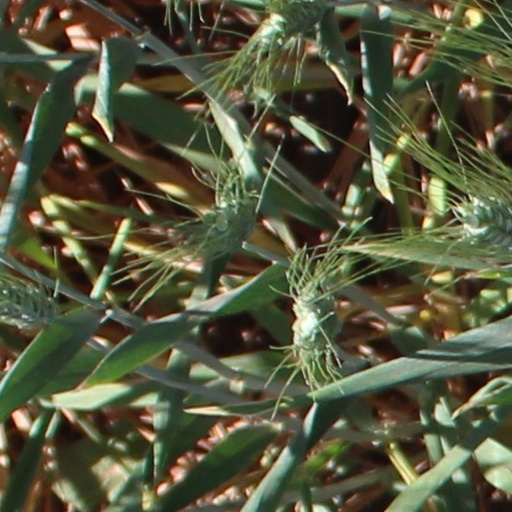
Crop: wheat